Frank D. Bloss and Sons Farm House

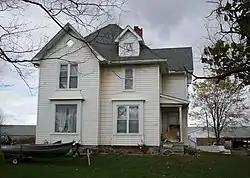

The Frank D. Bloss and Sons Farm House is a single-family home located at 8380 Reid Rd., Swartz Creek, Michigan. It was listed on the National Register of Historic Places in 1982.